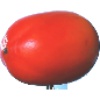
Label: Kaki 1